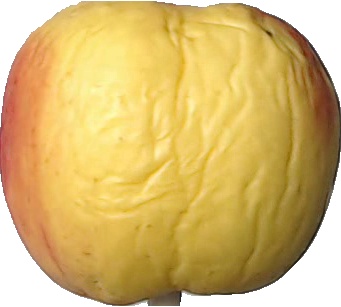
Label: apple_red_yellow_1